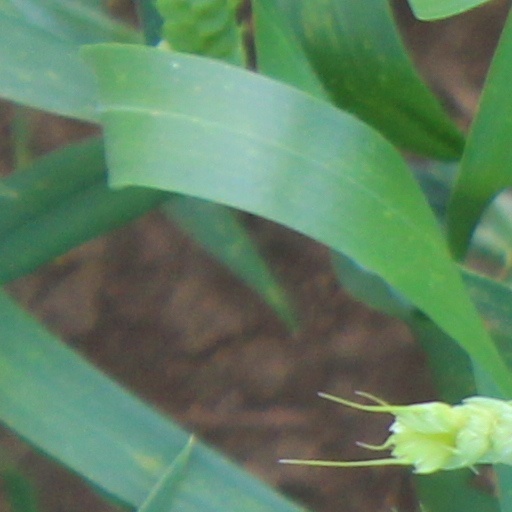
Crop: wheat